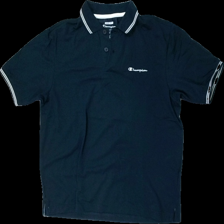
View: front
Type: Shirt
Category: Men
Brand: Not in the list
Brand text on label: Champion
Colors: Blue, White
Material: 59% Cotton 41% Polyester
Pattern: Logo print
Cut: Regular
Size: S
Season: All
Price range: 50-100
Recommended usage: Reuse
Description: Blue t-shirt with collar and white details